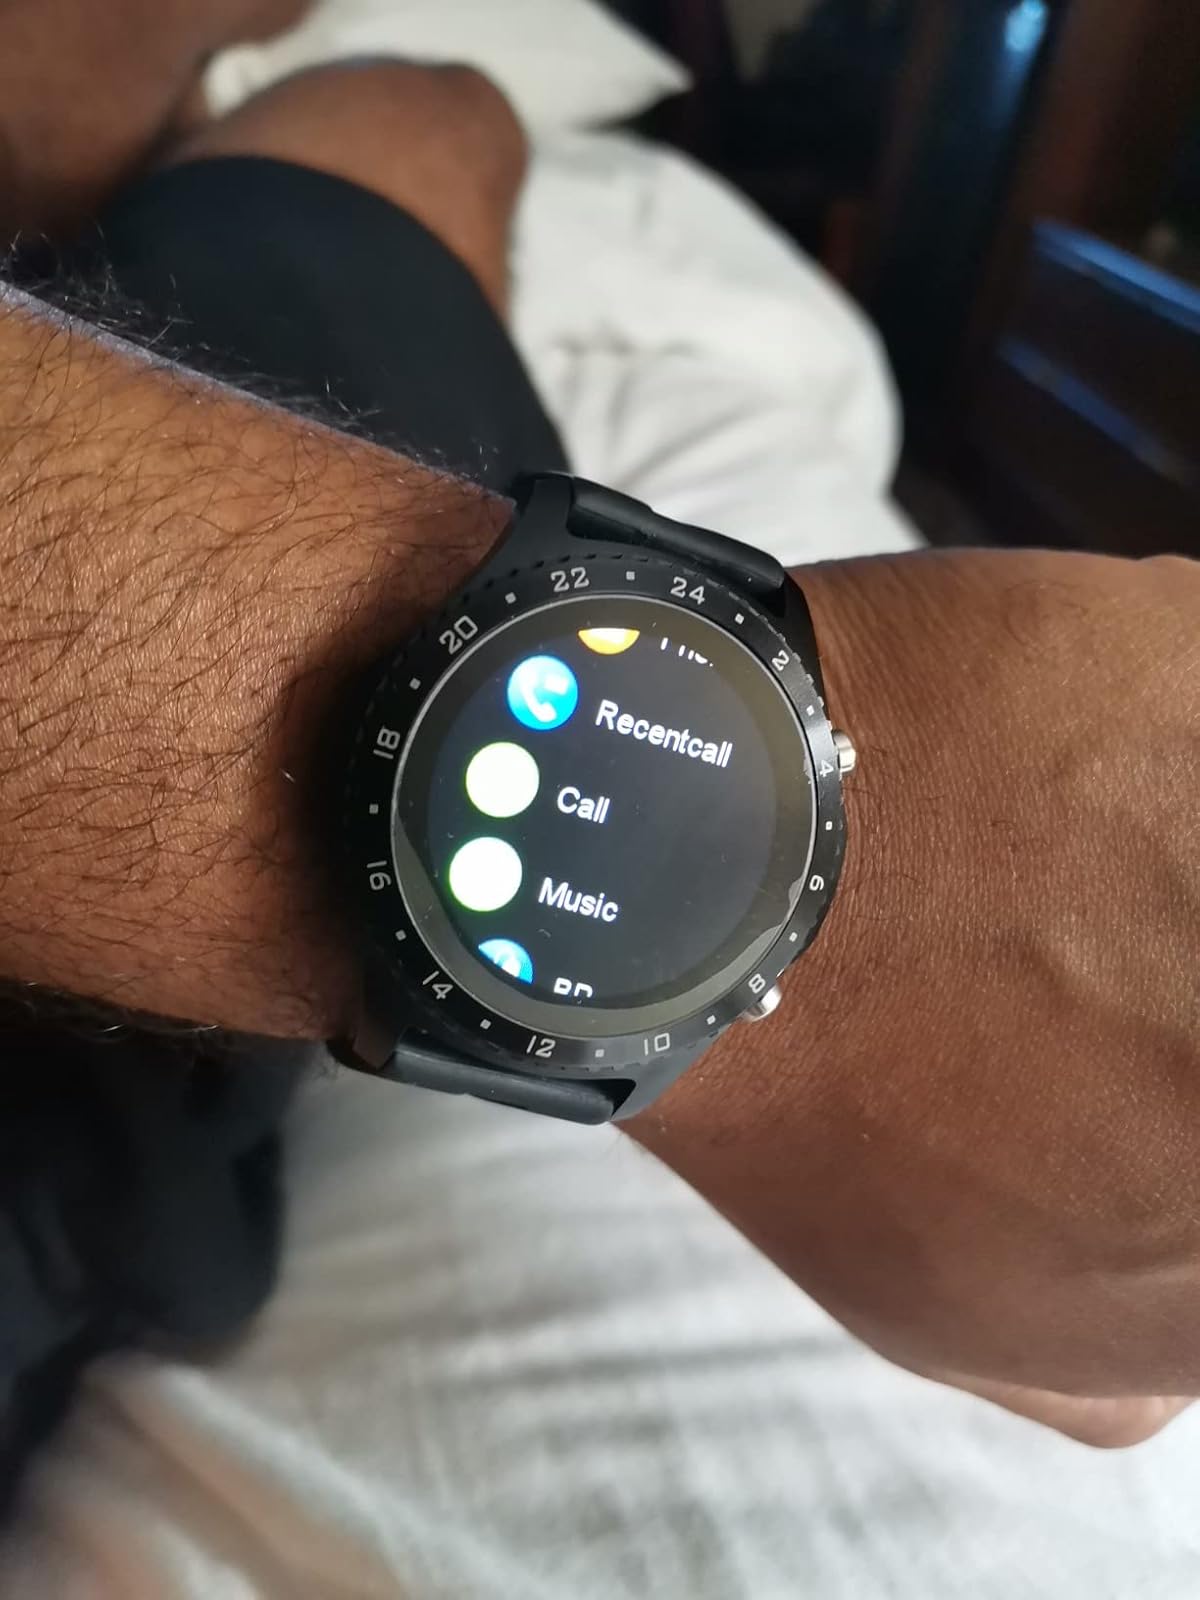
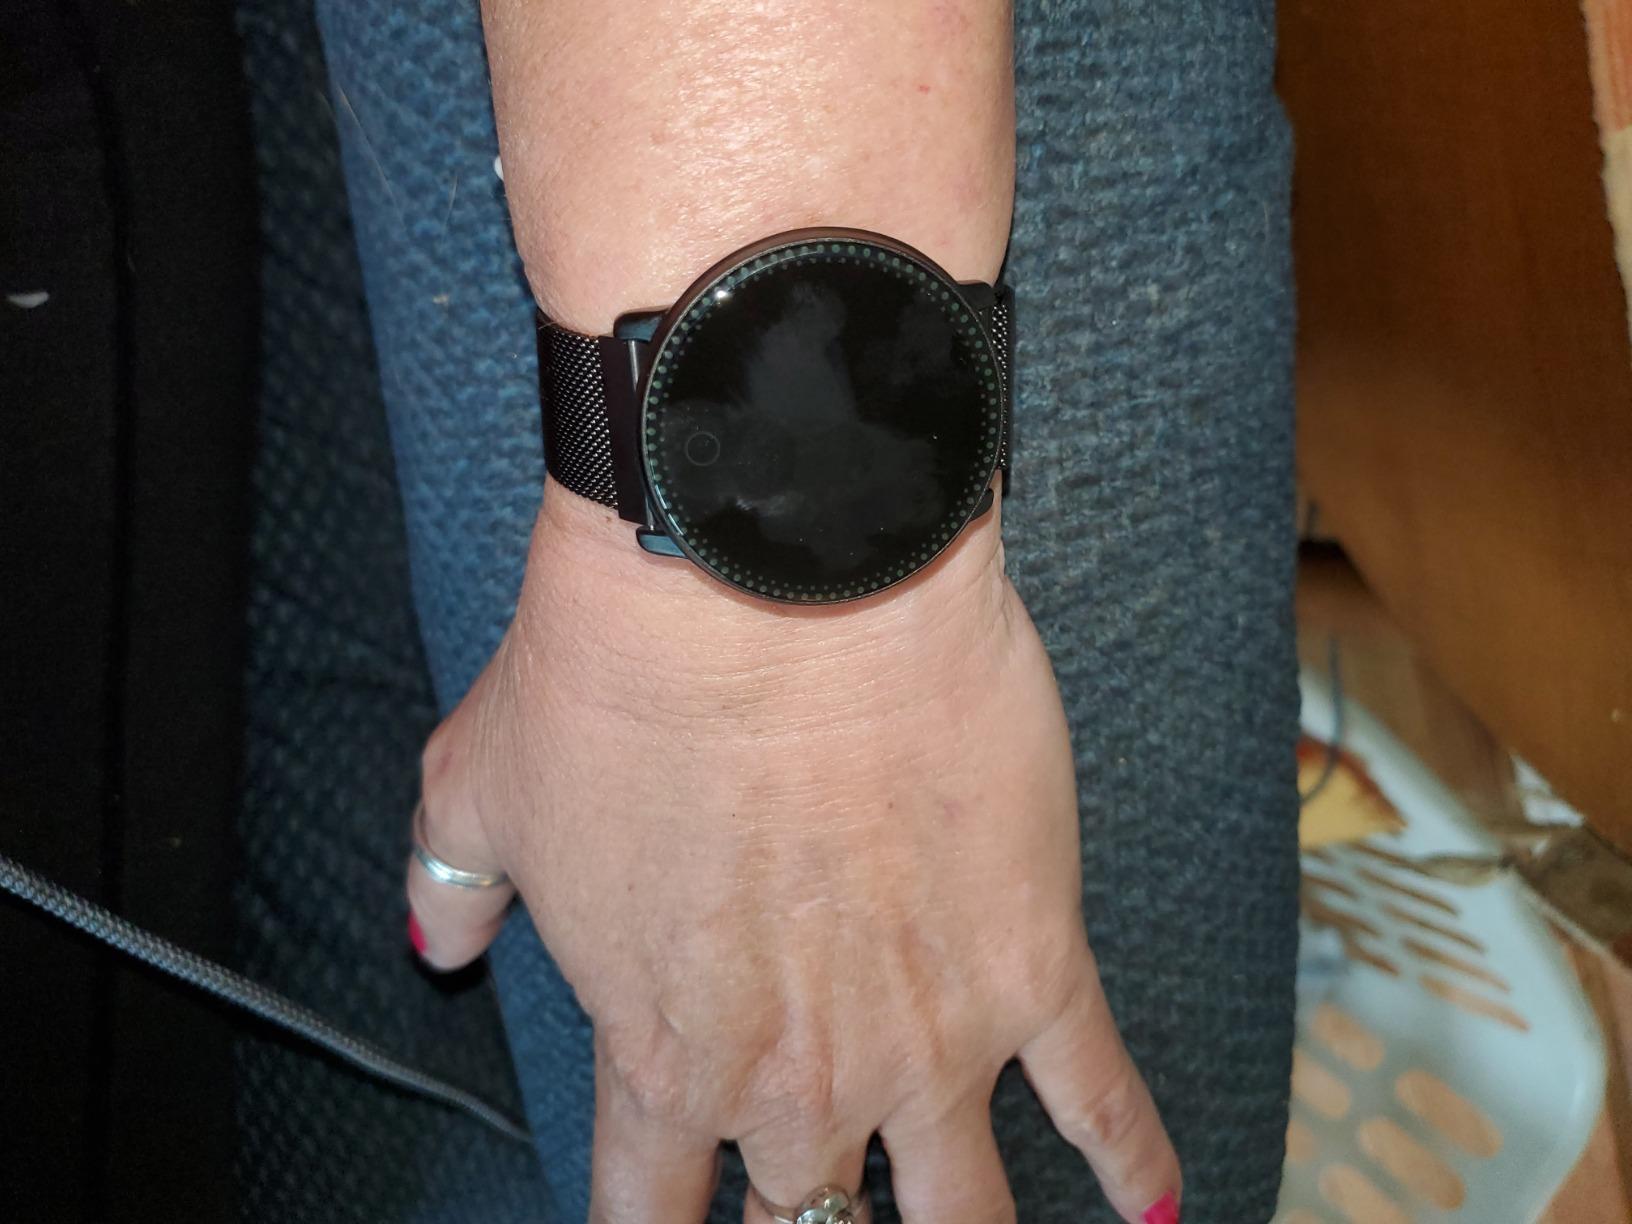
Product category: smartwatch
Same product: no